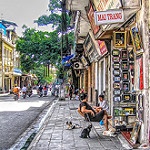
Scene: Outdoor